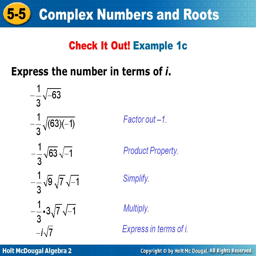
express the number in terms of i .